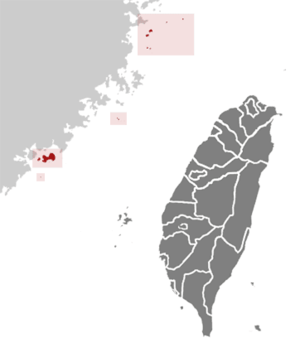
Fujian (Taiwan)
Kort over Fujianprovinsen i Taiwan
Fujianprovinsen eller Fukienprovinsen, se øvrige navne nedenfor) er en provins i Republikken Kina (Taiwan). Den inkluderer den lille arkipæologi Kinmen-øerne og Matsu-øerne ud fra sydøstkysten af Fujian-provinsen i Kina. Provinssædet findes i Jincheng i Kinmen. Det er den ene af to provinser i Republikken Kina, den anden er Taiwanprovinsen.